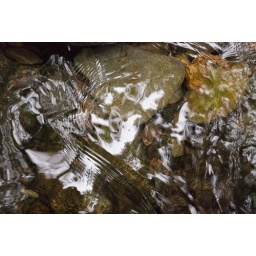
water over rock